Shelley Moore Capito

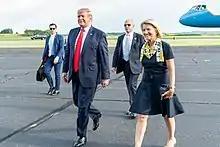
Capito with President Donald Trump in 2019

On January 5, 2016, Mitch McConnell appointed Capito as counsel to the majority leader, along with Rob Portman and Deb Fischer.